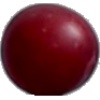
Label: Cherry Wax Red 1